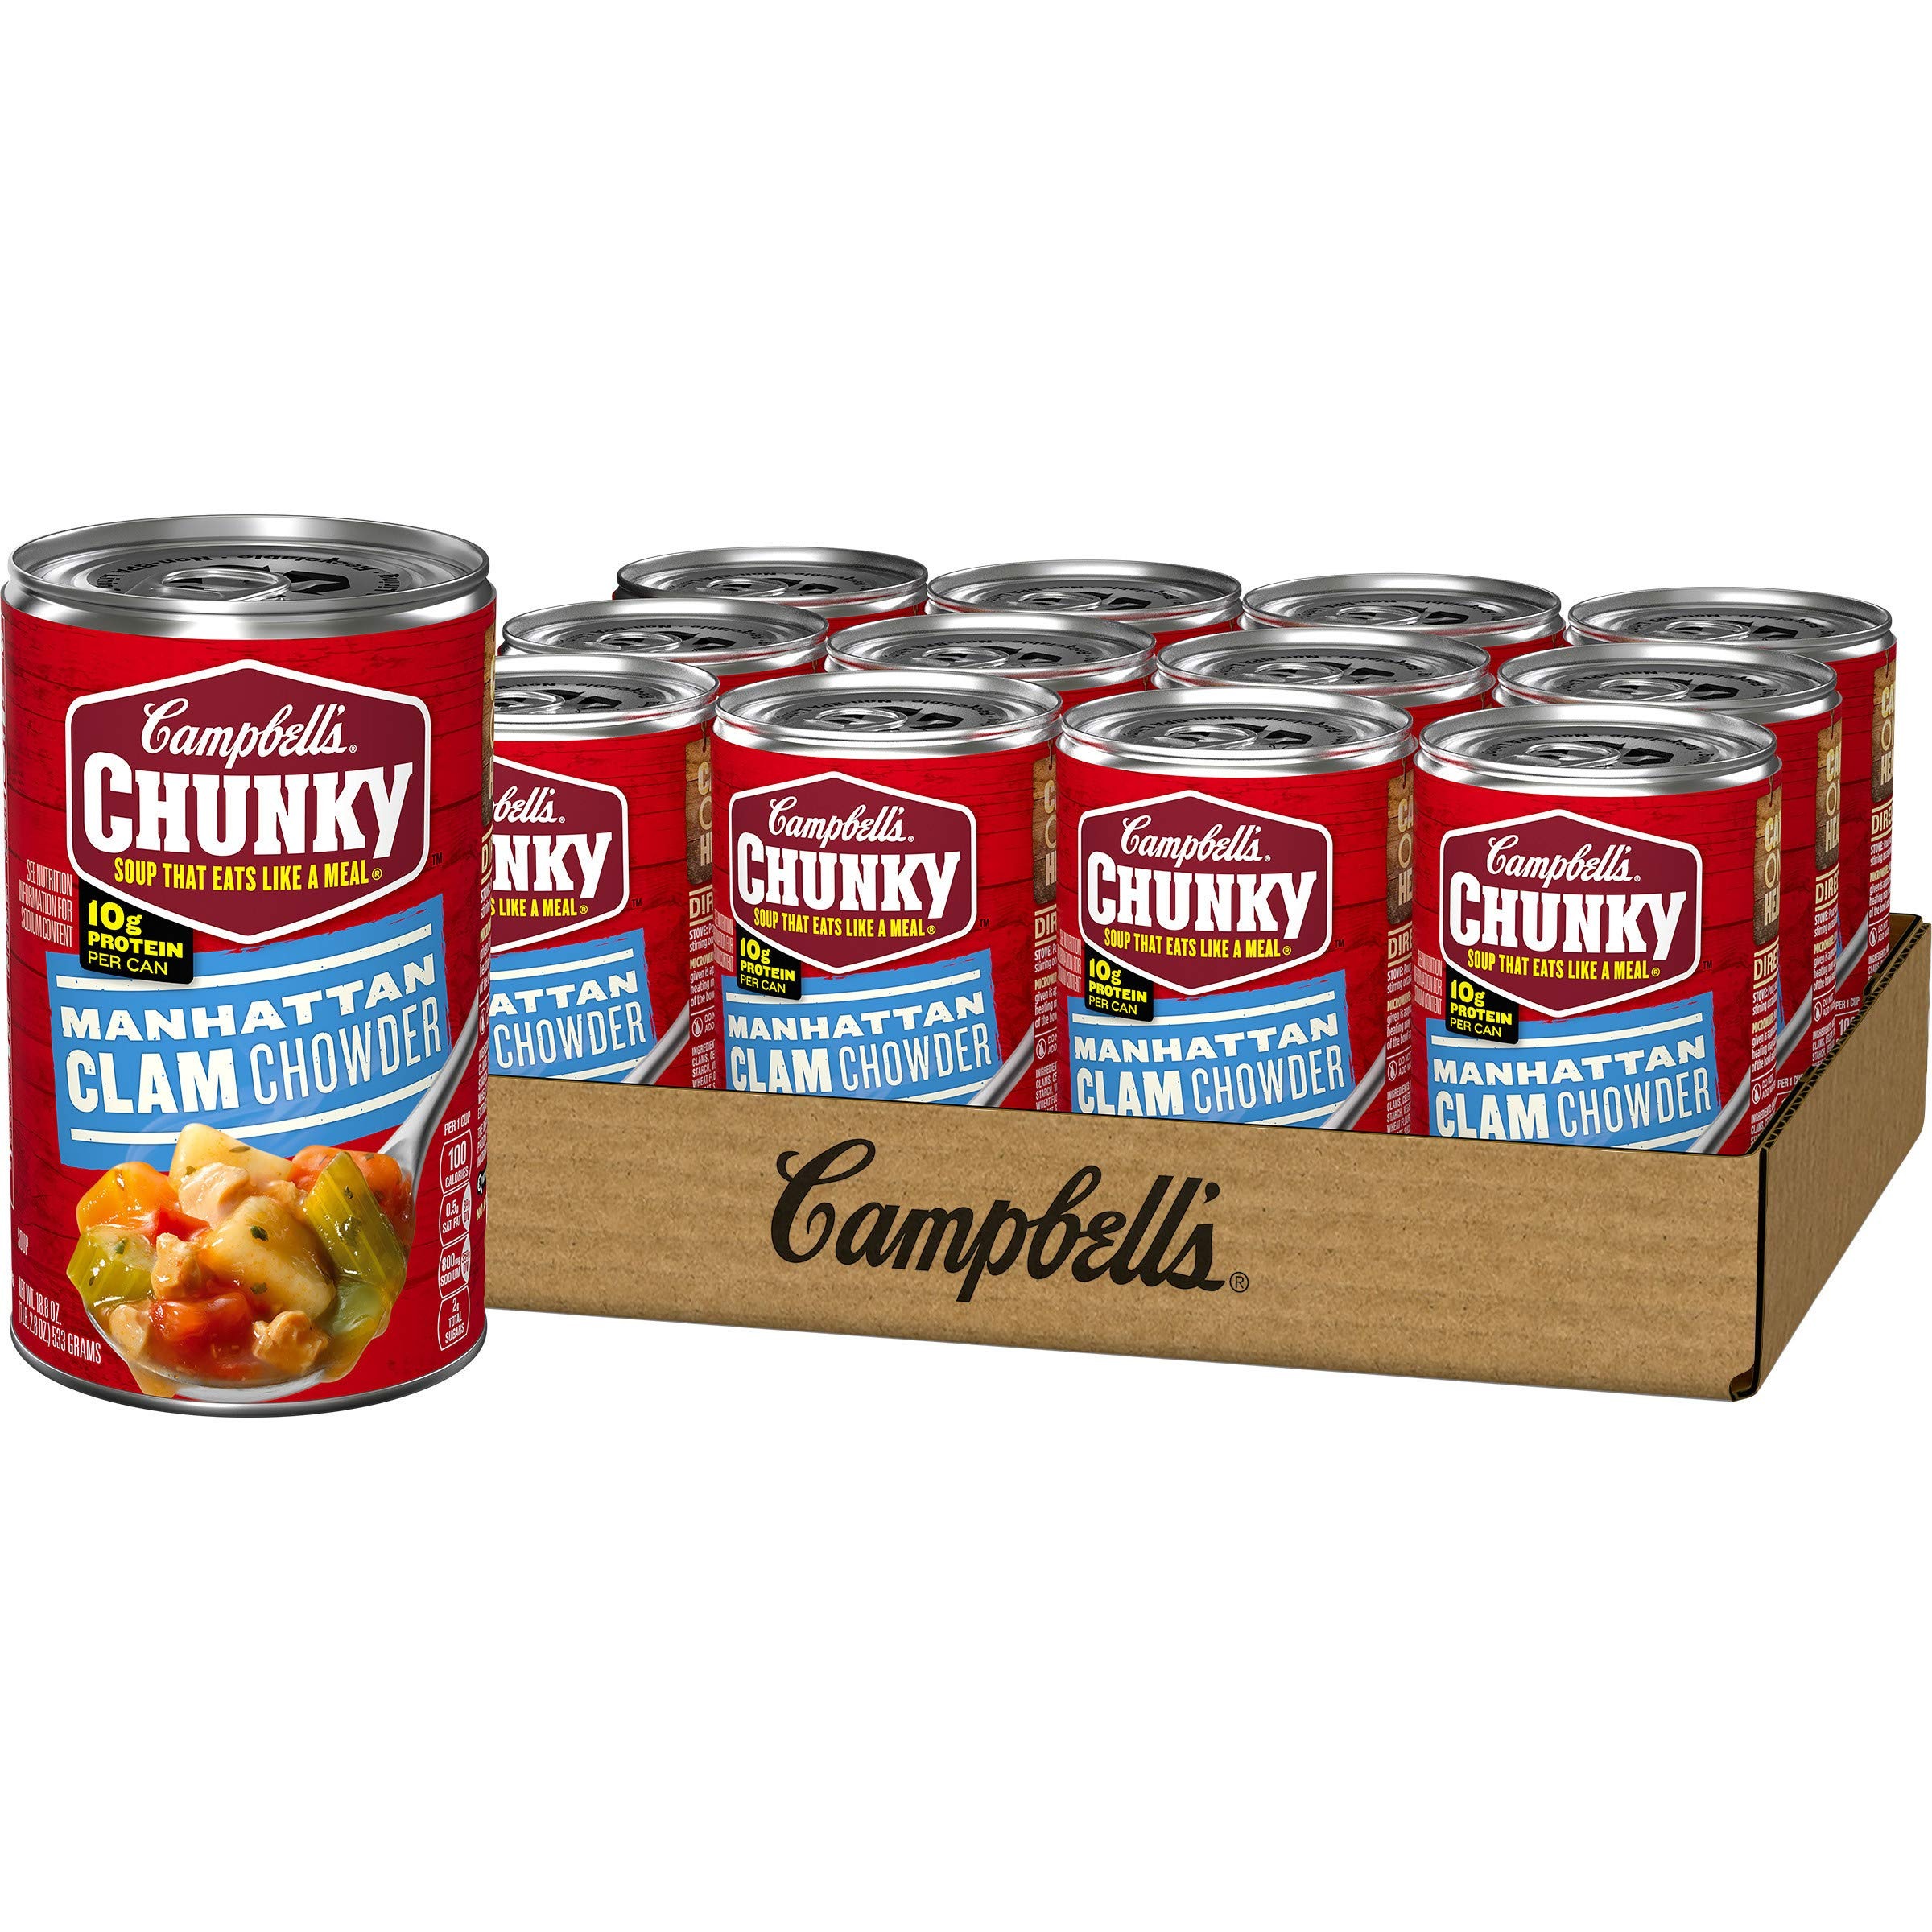
Item Name: Campbell''s Chunky Soup, Manhattan Clam Chowder, 18.8 Ounce Can (Case Of 12), brand is Campbell''s
Bullet Point 1: Campbell's Chunky soup: twelve (12) 18.8 oz cans of Campbell's Chunky Manhattan clam chowder
Bullet Point 2: Big flavors: tasty soup features the zesty flavor of succulent clams stewed with tomatoes, plus big pieces of potatoes, carrot and celery
Bullet Point 3: 10 grams of protein: hearty soup that has vegetables and 10 g of protein in each can; see nutrition information for sodium content
Bullet Point 4: Convenient pantry staple: take this ready to serve soup on outdoor adventures to eat by the campfire, enjoy it on weeknights at home, or bring it to work or school
Bullet Point 5: Microwavable soup: this easy to microwave soup is simple to prepare, just heat and serve
Value: 225.6
Unit: Ounce

Price: 1